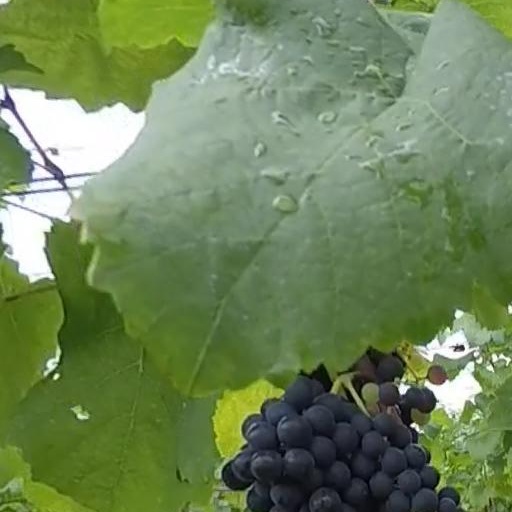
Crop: grape